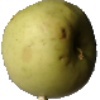
Label: Apple Golden 3